Thomas Penson

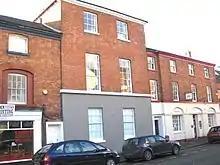
Penson's Chambers, Willow Street, Oswestry

He was also the surveyor for the Montgomeryshire Turnpike Trusts and was responsible for the design of many new roads in the county. He became county surveyor for Denbighshire around 1820. He had married Frances Kirk, daughter of the Wrexham iron master Richard Kirk (1747–1839) in 1814, and at first lived at Overton-on-Dee, but by 1823 he had moved to Oswestry, where he set up his office known as "Penson's Chambers" at 35 Willow Street, while he lived at 19 Willow Street. In 1839, his wife inherited from her father Gwersyllt Hall or Hill near Wrexham, which Penson remodelled in Neo-Jacobean style, and which became their home. Among Penson's pupils were J. W. Poundley, who was to become the Montgomeryshire county surveyor in 1861, and the Welsh poet John Jones (Talhaiarn). Penson was Mayor of Oswestry in 1840.